Kyoto

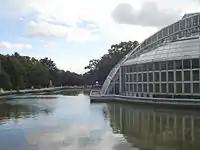
Kyoto Botanical Garden

Although ravaged by wars, fires, and earthquakes during its eleven centuries as the imperial capital, Kyoto suffered only minor damage in World War II. Kyoto remains Japan's cultural center. About 20% of Japan's National Treasures and 14% of Important Cultural Properties exist in the city proper. The government of Japan relocated the Agency for Cultural Affairs to Kyoto in 2023.